Francis Charles Fuller

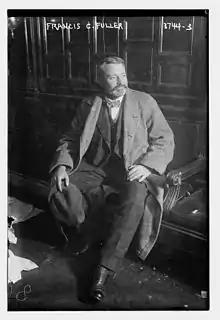

Sir Francis Charles Bernard Dudley Fuller, CMG, KBE (1866–1944) was the chief commissioner to the Ashanti Empire during World War I.